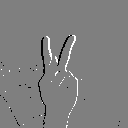
ASL letter: k